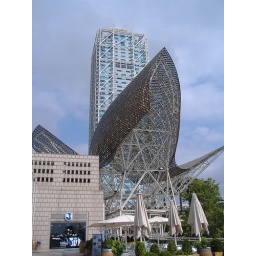
An interesting building along the beach in Barcelona